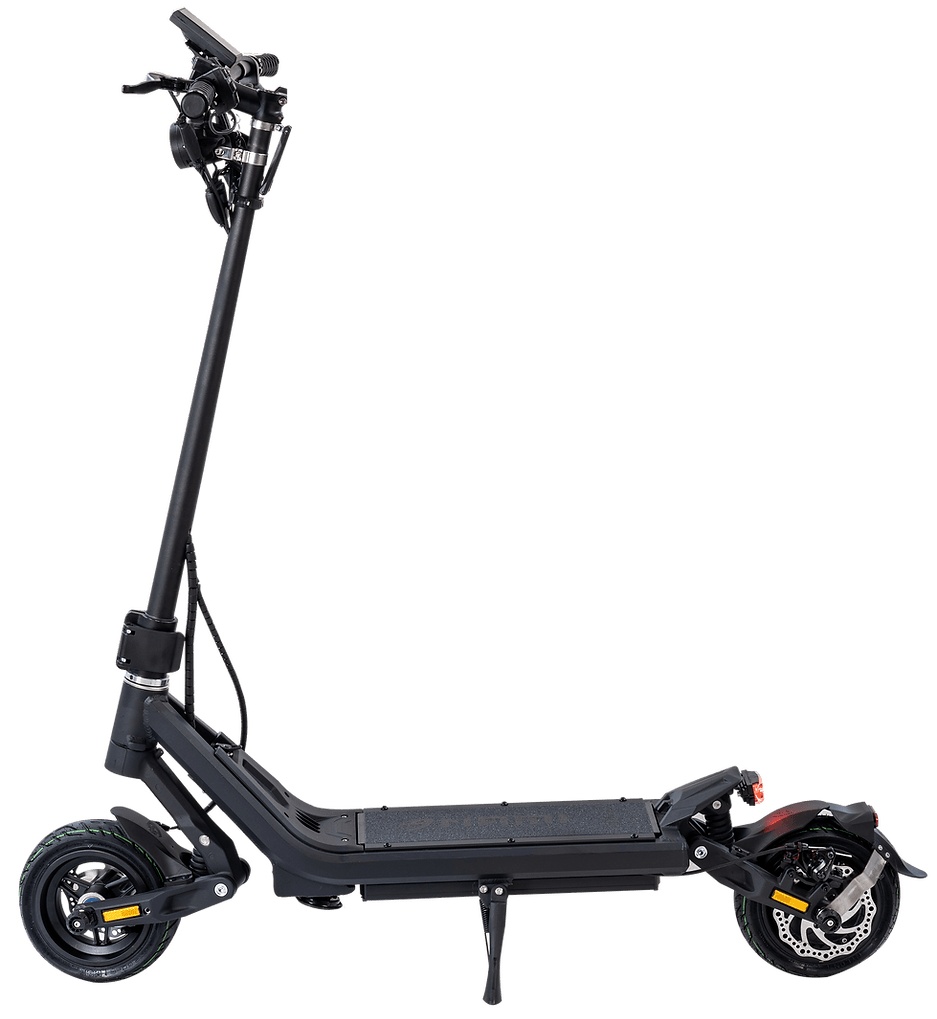
Nami Stellar
Nami Stellar – The Ultimate Urban Commuting Electric Scooter The Nami Stellar is more than just an electric scooter—it represents the future of urban mobility , seamlessly blending cutting-edge engineering, sleek design, and smart features to make city commuting effortless and eco-friendly . Whether you’re navigating through Toronto, Vancouver, Montreal, Calgary, Ottawa, or any Canadian city , the Nami Stellar is designed to enhance your everyday urban riding experience . Effortless City Riding with Advanced Features Lightweight & Easy to Ride : The perfect electric scooter for urban commuting , effortlessly maneuver through busy streets Impressive Power & Torque : Tackle steep hills and elevated roads with ease Folding System by Nami Electric : Quick and compact folding mechanism , making it easy to carry and store 9” Tubeless Tires : Ensures a smooth and stable ride with increased durability Smart Technology for a Modern Commute Customizable Driving Modes : Adjust your speed and performance to match your riding style Smart Dashboard with IP65 Certification : Clear display for real-time speed, battery status, and mode selection NFC Technology : Keyless start and added security for a seamless riding experience Built for Durability and Comfort Water Resistance : IP55 rating , designed for all-weather commuting Suspension System : Spring suspension for superior shock absorption, ensuring a smooth ride on uneven roads Logan Cable Brakes : Reliable braking system for enhanced safety and control Key Features: 1000W Motor – Strong acceleration and power for city streets 52V 15.6Ah Battery – Delivers up to 50 km range on a single charge 45 km/h Top Speed – Perfect for quick and efficient travel Front and Rear Air Suspension – Ensures a comfortable ride on urban roads 9" Tubeless Tires – Enhanced grip and puncture resistance Logan Rear Brake with 140mm Rotor – Reliable and responsive braking system Climbing Ability – Handles inclines up to 20° effortlessly IP65 Waterproof Rating – Built to withstand rain and wet roads Why Choose the Nami Stellar? The Nami Stellar is the ideal urban electric scooter , offering performance, convenience, and eco-friendly commuting . Whether you're heading to work, running errands, or exploring the city , the Nami Stellar delivers a comfortable, efficient, and enjoyable ride . 🚀 Order now from Evoride Canada and experience urban commuting like never before! 📍 Store Address : 758 Chem. du Golf, Montréal, QC H3E 1A8 📞 Phone : 438-992-5077 📧 Email : info@evoride.ca 🌎 Website : www.evoride.ca
Brand: Evo Ride
Category: Sporting Goods > Outdoor Recreation > Riding Scooters > E-Scooters